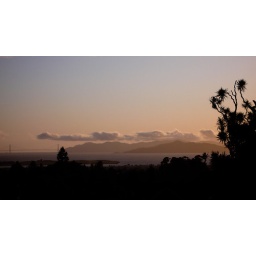
Overlooking the Golden Gate bridge from Terry's house in Berkeley